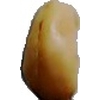
Label: caju_seed